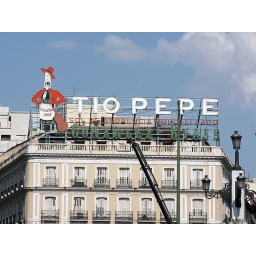
Neat looking sign on top of a building in Madrid